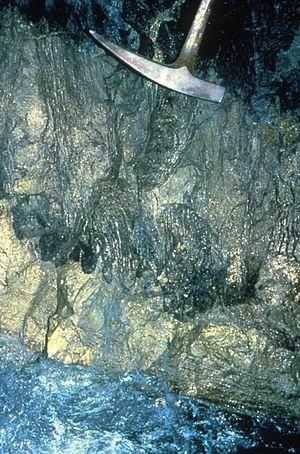
Le nickel est l'élément chimique de numéro atomique 28, de symbole Ni. Le corps simple nickel est un métal.